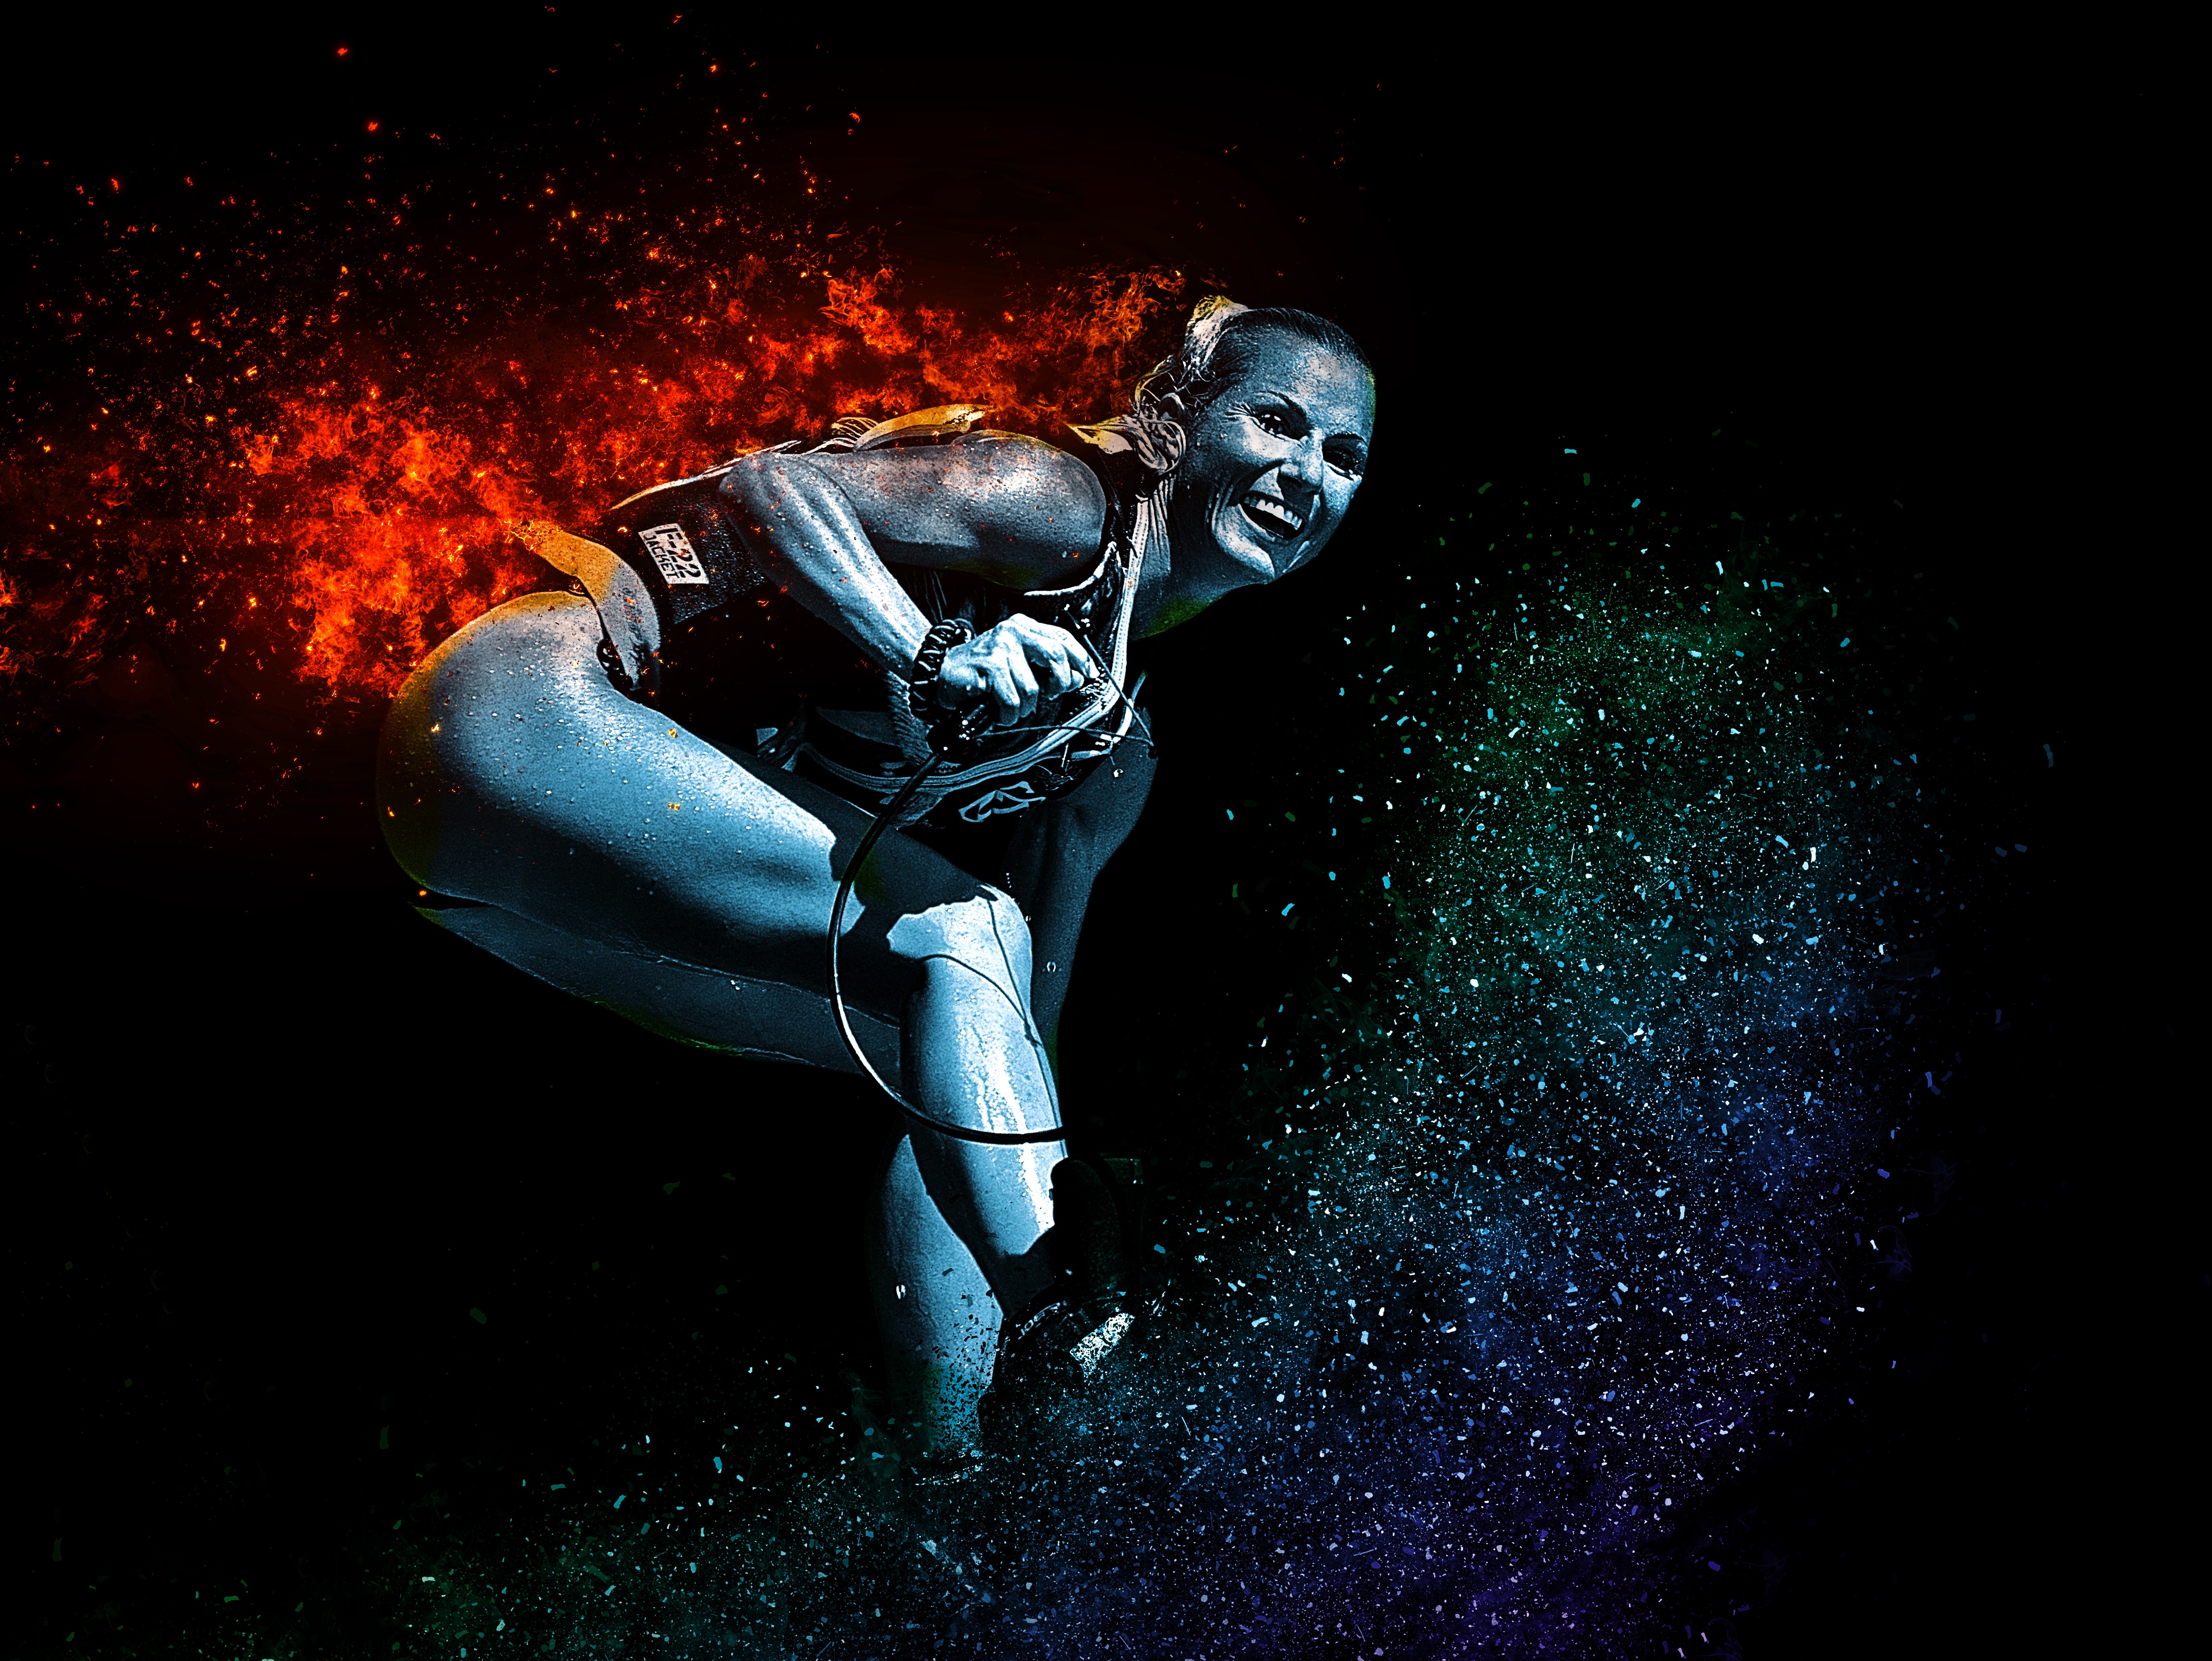
light, woman, sport, night, flame, darkness, movement, outer space, sporty, art, funny, dynamic, cheeky, fast, screenshot, water sports, special effects, trend sports, computer wallpaper